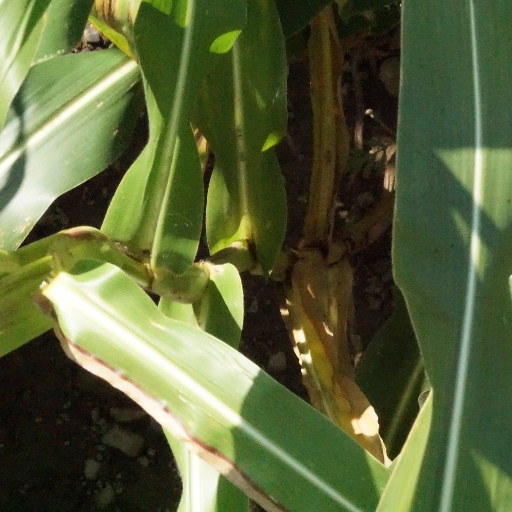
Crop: maize; corn